Code of the Fearless

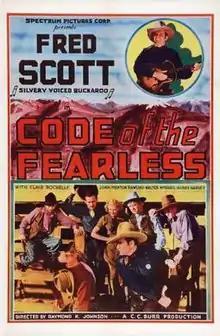
Theatrical release poster

Code of the Fearless is a 1939 American Western film directed by Raymond K. Johnson and written by Fred Myton. The film stars Fred Scott, Claire Rochelle, John Merton, Walter McGrail, George Sherwood and Harry Harvey Sr. The film was released on January 5, 1939, by Spectrum Pictures.